Edward Kennard Rand

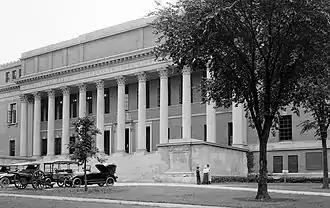
Rand's office was located in Harvard's Widener Library (seen pictured in 1920)

Following his arrival to Harvard in 1901 to teach Latin, Rand gradually rose to the position of assistant professor and, eventually, received a full professorship in 1909. Some of his early work consisted of examining the manuscripts of the philosopher Boethius, who had been the subject of his dissertation, and his "Opuscula sacra". However, it was to the early Roman poets that Rand dedicated the majority of his early career. Committed to inflating the status of the poet Virgil, he used "a somewhat audacious mixture of travel and philology" to enhance the appeal of his article, "In quest of Virgil's birthplace". Following this, a series of other articles Rand wrote on Virgil were later compiled into a lecture series he gave at Northwestern University, which in turn was used in his work, "The Magical Art of Virgil", published in 1931. He also wrote booklets on Horace and Ovid, delivering addresses on them and other Roman writers to the Rice Institute (now Rice University) and the Sorbonne.